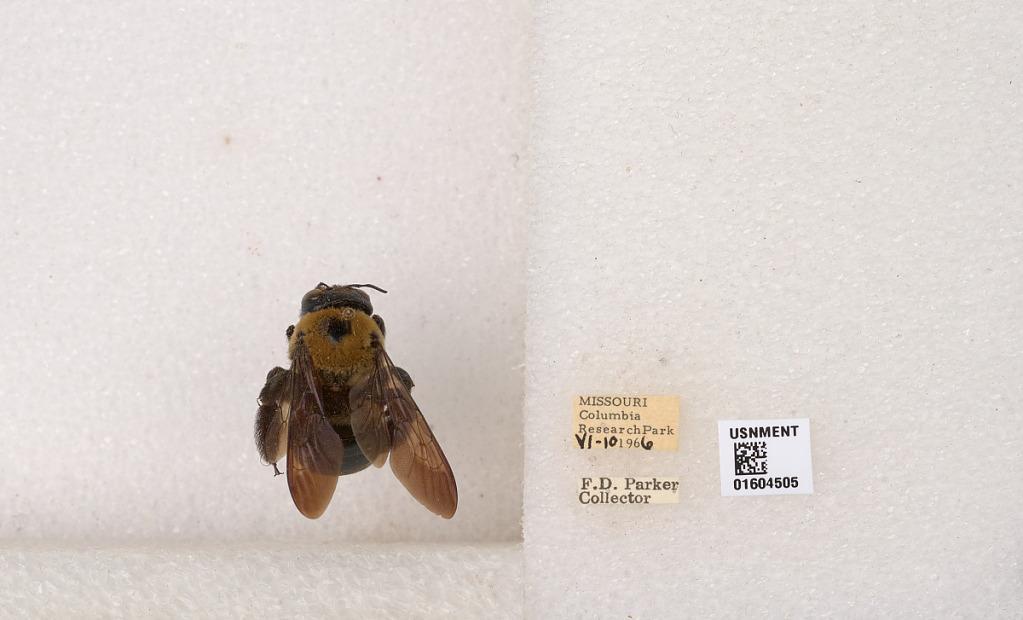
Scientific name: Xylocopa (Xylocopoides) virginica virginica (Linnaeus)
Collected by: F. Parker
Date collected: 1996-6-10
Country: United States
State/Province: Missouri
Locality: Columbia Research Park
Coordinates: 38.9318, -92.3397